German science fiction

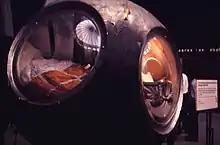
The capsule in which Yuri Gagarin made the first space flight

On the scientific front, German engineer Hanns Hörbiger's glacial cosmogony ("Welteislehre"), published in 1912, struck a chord with the public at the time. The idea of a thermodynamic universe alternating between balls of fire (sun, stars) and blocks of ice (planets, asteroids) provided the scientific background for novels such as Karl-August Laffert's "Der Untergang der Luna" ("The End of the Moon"), written in 1921, and Georg Theodor Fuhse's "Die Sintflut von Atlantis" ("The Flood of Atlantis"), published in 1928.